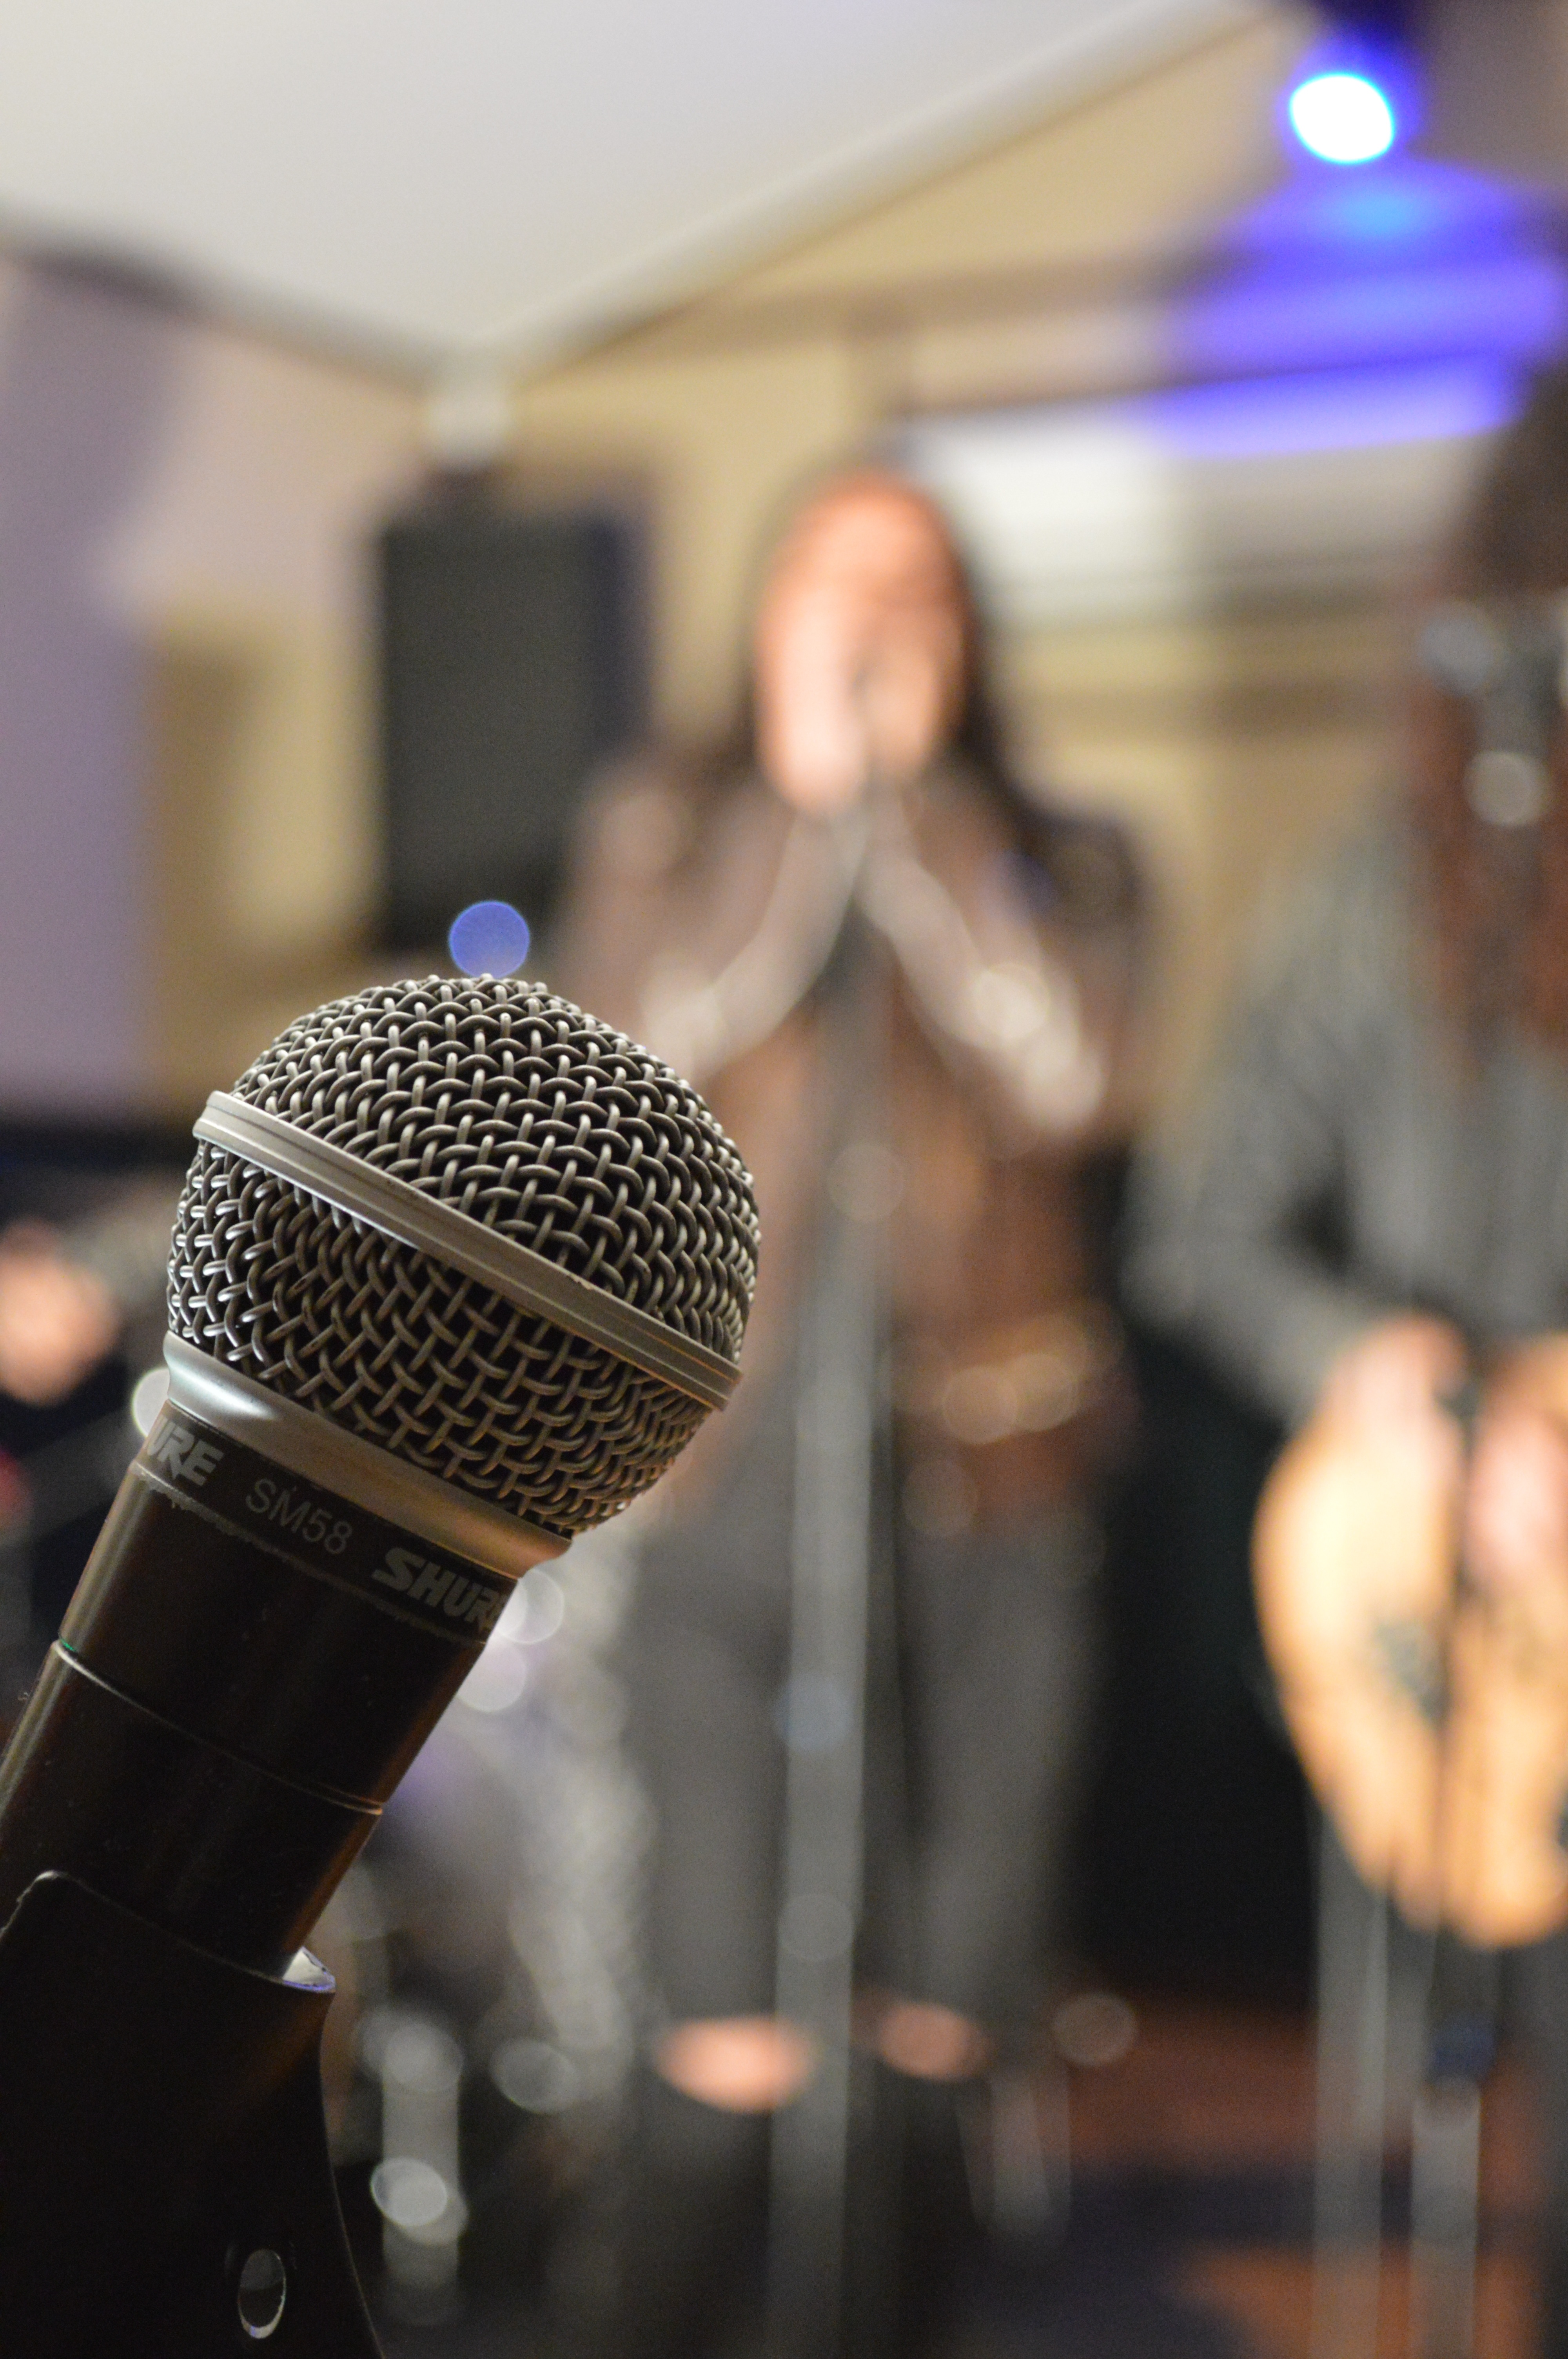
music, microphone, mic, talk, art, audio, singing, photograph, cover, test, presentation, scenario, ability, audio equipment